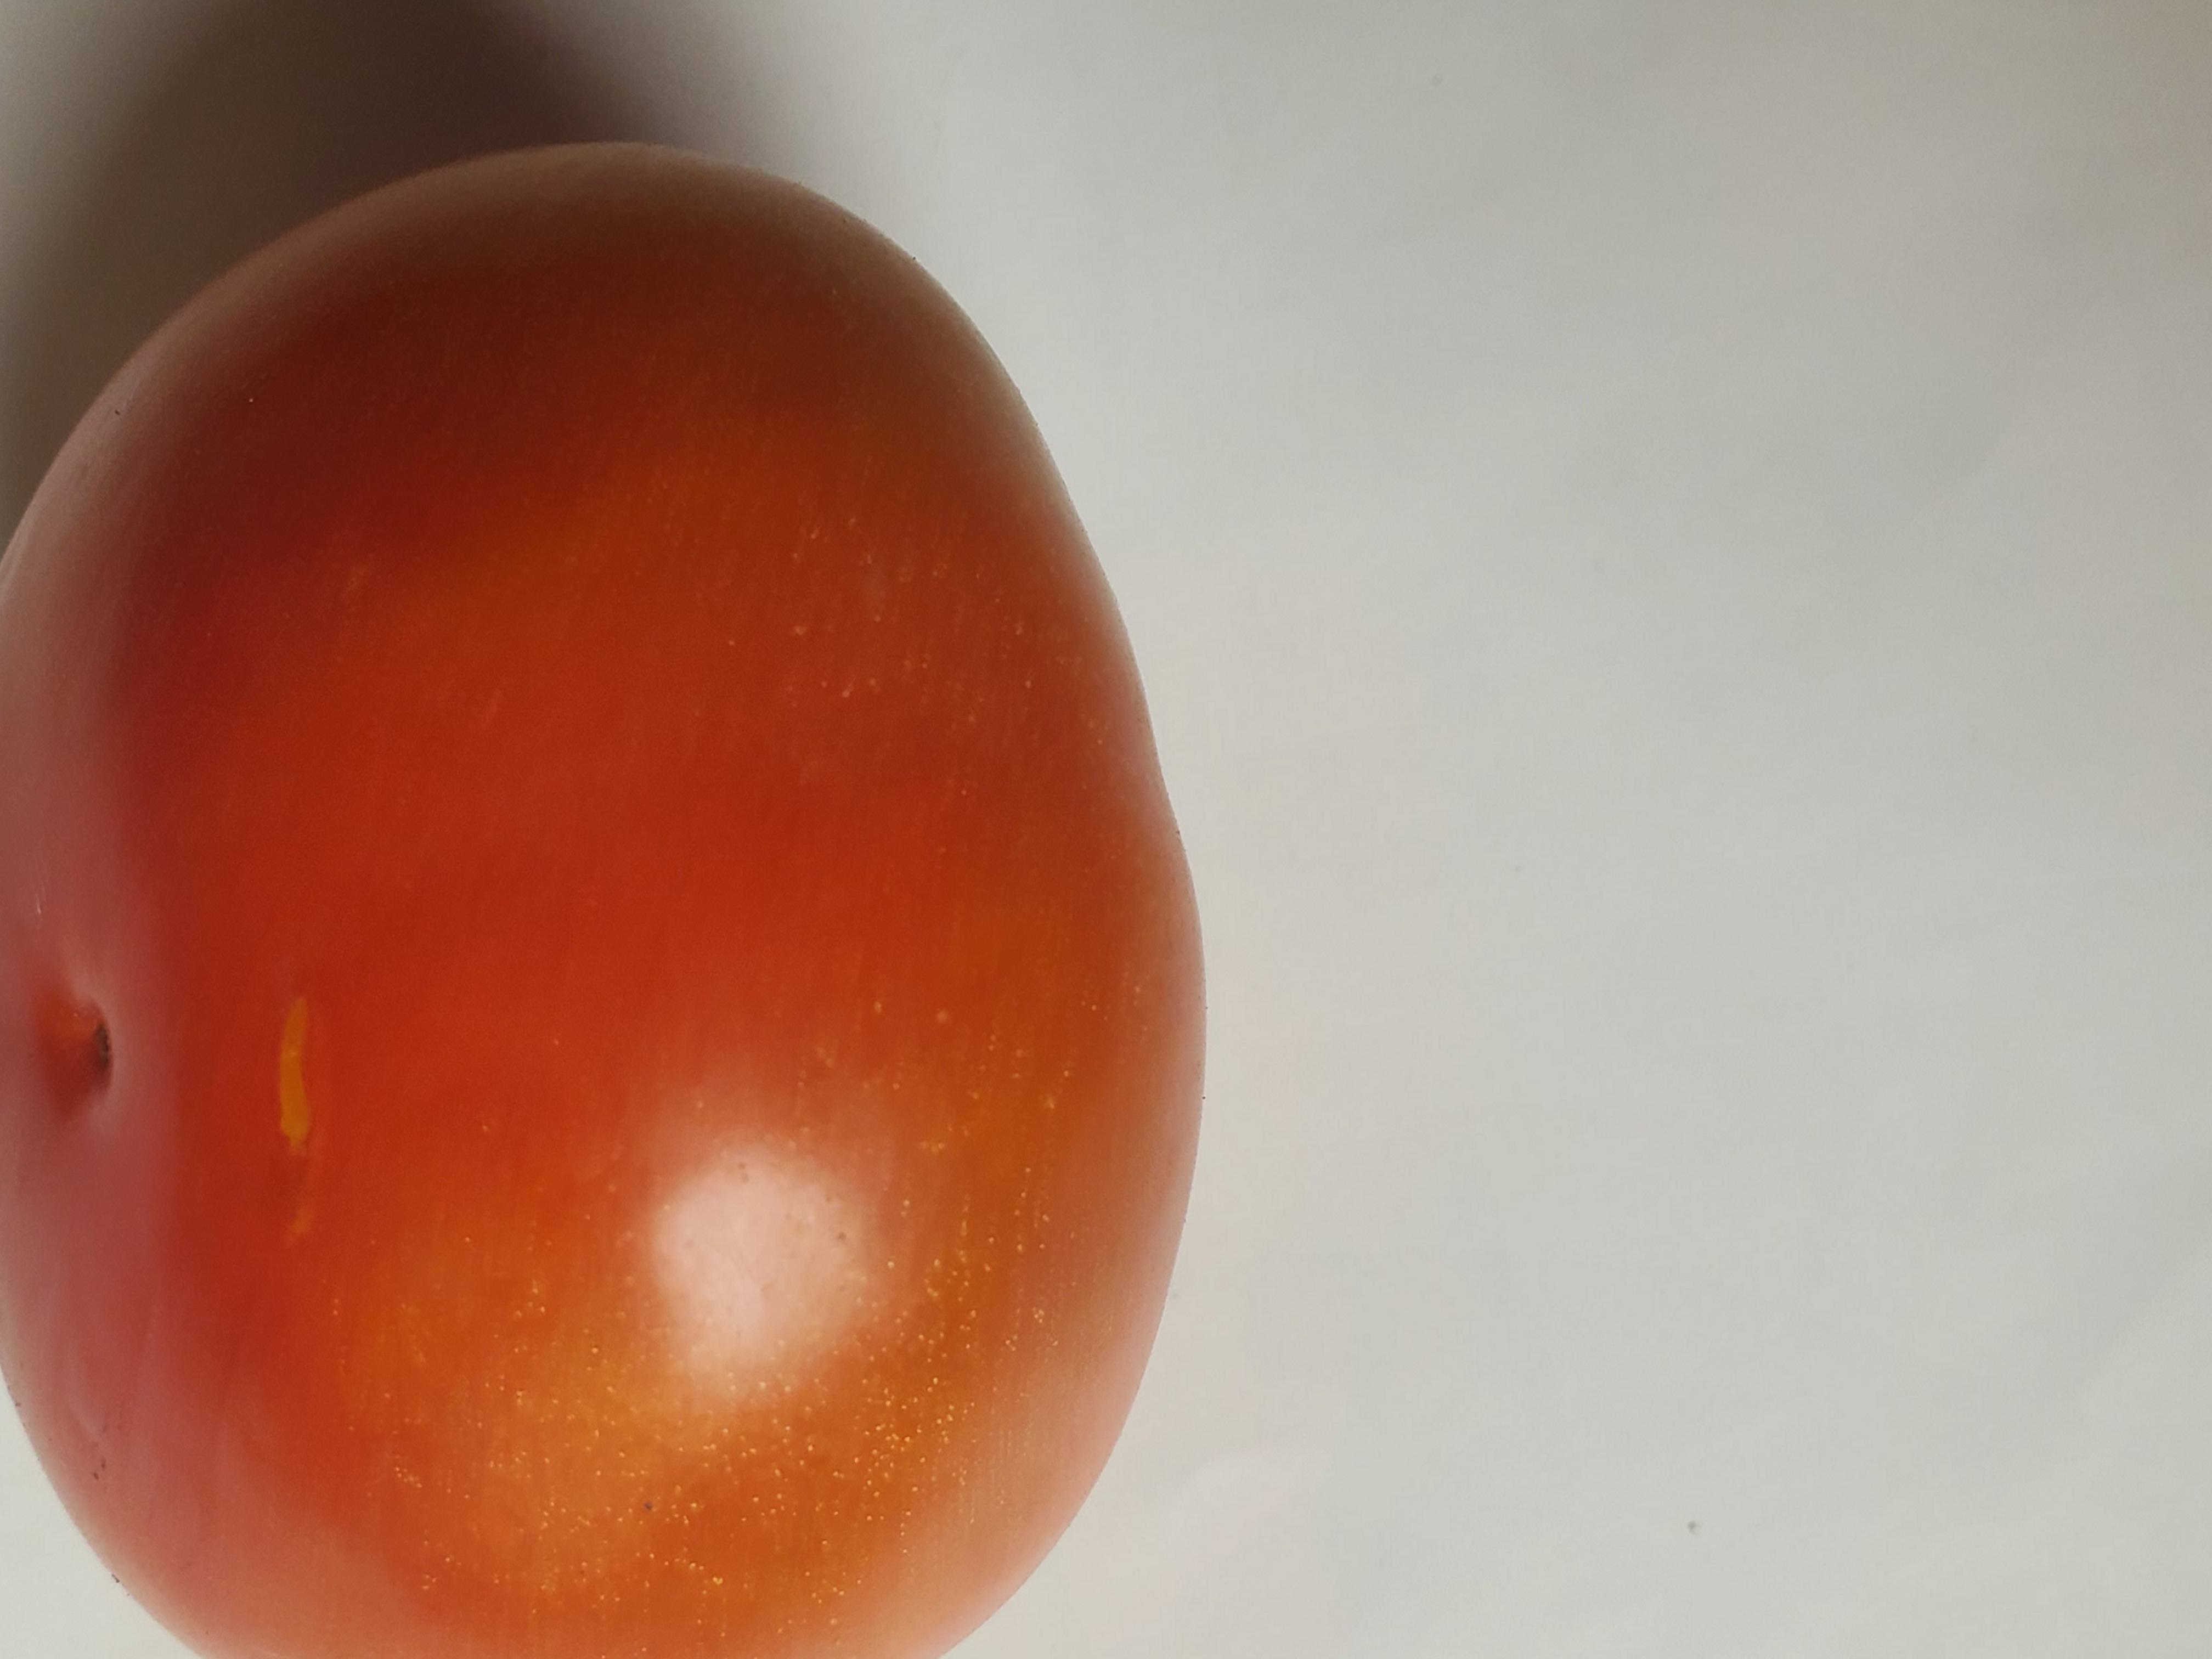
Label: Fresh